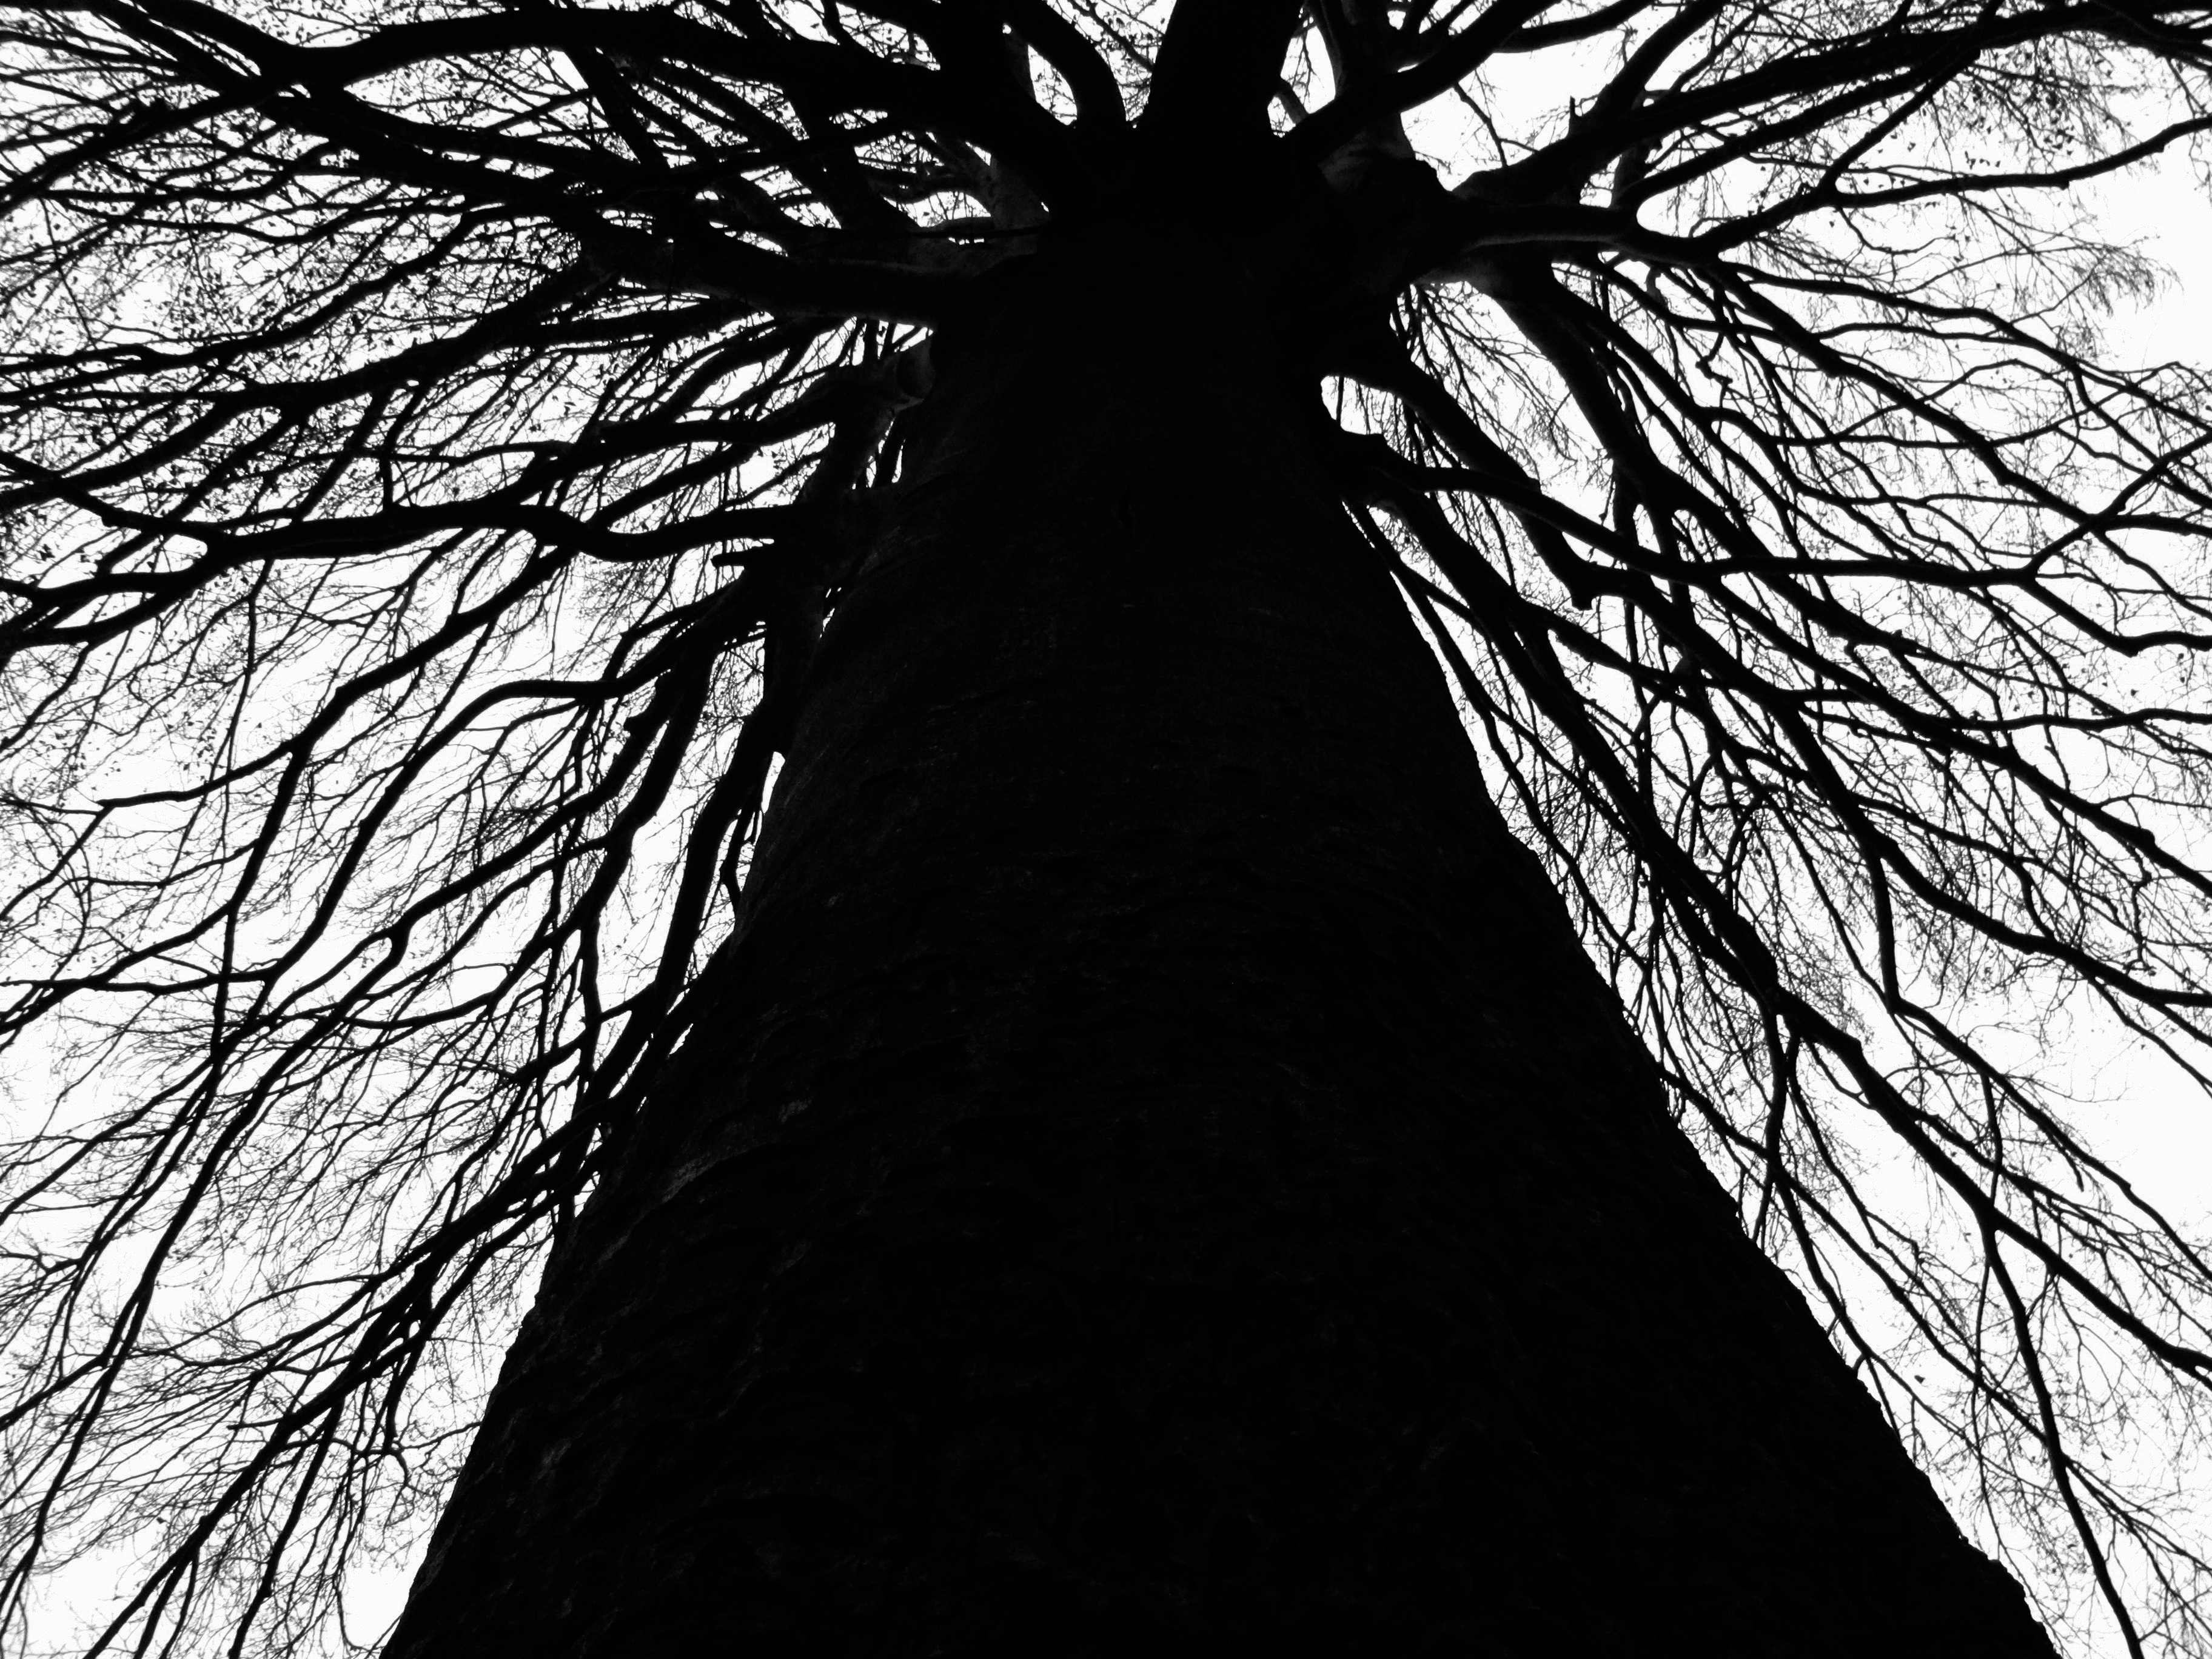
tree, branch, black and white, plant, sunlight, leaf, line, darkness, black, monochrome, drawing, symmetry, monochrome photography, woody plant